Maximilian Cercha

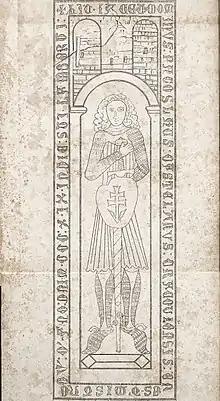
"Pakosław z Mstyczowa" Lithograph by Maximilian Cercha

Maximilian (also spelled Maksymilian) Cercha (1818–1907) was a Polish painter and drawer. He was the nephew of Ezechiel Cercha (1790–1820) and the father of (1867–1919).